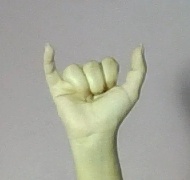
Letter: ya